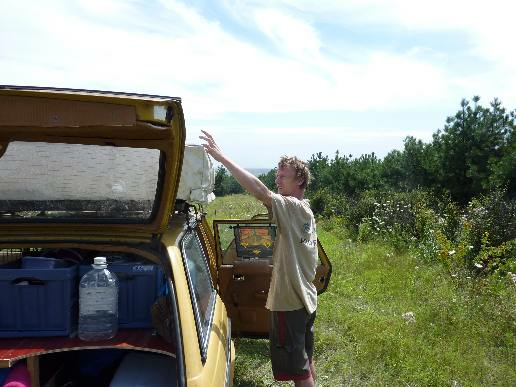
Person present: Yes